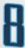
Number: 8